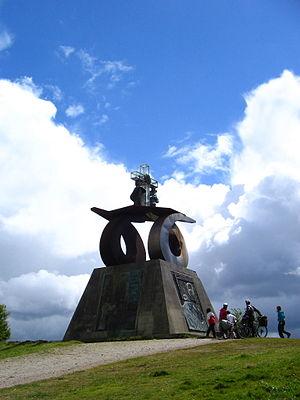
Un monument à Monte do Gozo indique aux pèlerins qu'ils sont bientôt arrivés à destination.
Le pèlerinage de Saint-Jacques-de-Compostelle ou pèlerinage de Compostelle est un pèlerinage catholique dont le but est d'atteindre le tombeau attribué à l'apôtre saint Jacques le Majeur, situé dans la crypte de la cathédrale de Saint-Jacques-de-Compostelle en Galice. C'est un « Chemin semé de nombreuses démonstrations de ferveur, de pénitence, d'hospitalité, d'art et de culture, qui nous parle de manière éloquente des racines spirituelles du Vieux Continent ».